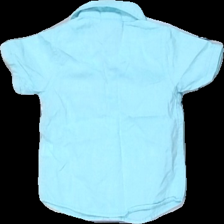
View: back
Type: Shirt
Category: Children
Brand: Not in the list
Brand text on label: the childrens place
Colors: Blue, White, Yellow, Multicolor
Material: 100% cotton
Pattern: Striped
Cut: Regular
Season: All
Damage location: top right
Damage 2 location: bottom center
Damage 3 location: bottom left
Price range: 50-100
Recommended usage: Reuse
Description: blå kortärmad skjorta med ränder fram